Love Around the House

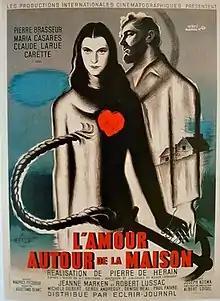

Love Around the House (French: L'amour autour de la maison) is a 1947 French-Belgian drama film directed by Pierre de Hérain and starring Pierre Brasseur, María Casares and Julien Carette. It was shot at the Billancourt Studios in Paris and on location around Finistère. The film's sets were designed by the art director Alexandre Arnstam.